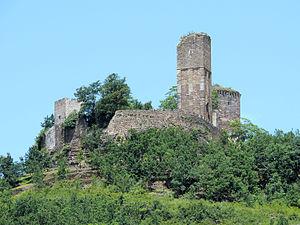
Saint-Laurent-les-Tours - Enceinte
Le château des Tours-Saint-Laurent, ou château de Saint-Laurent-les-Tours, est une forteresse médiévale située sur le territoire de la commune éponyme de Saint-Laurent-les-Tours, dans la région historique du Quercy, qui surplombe la vallée de la Bave et la ville de Saint-Céré.